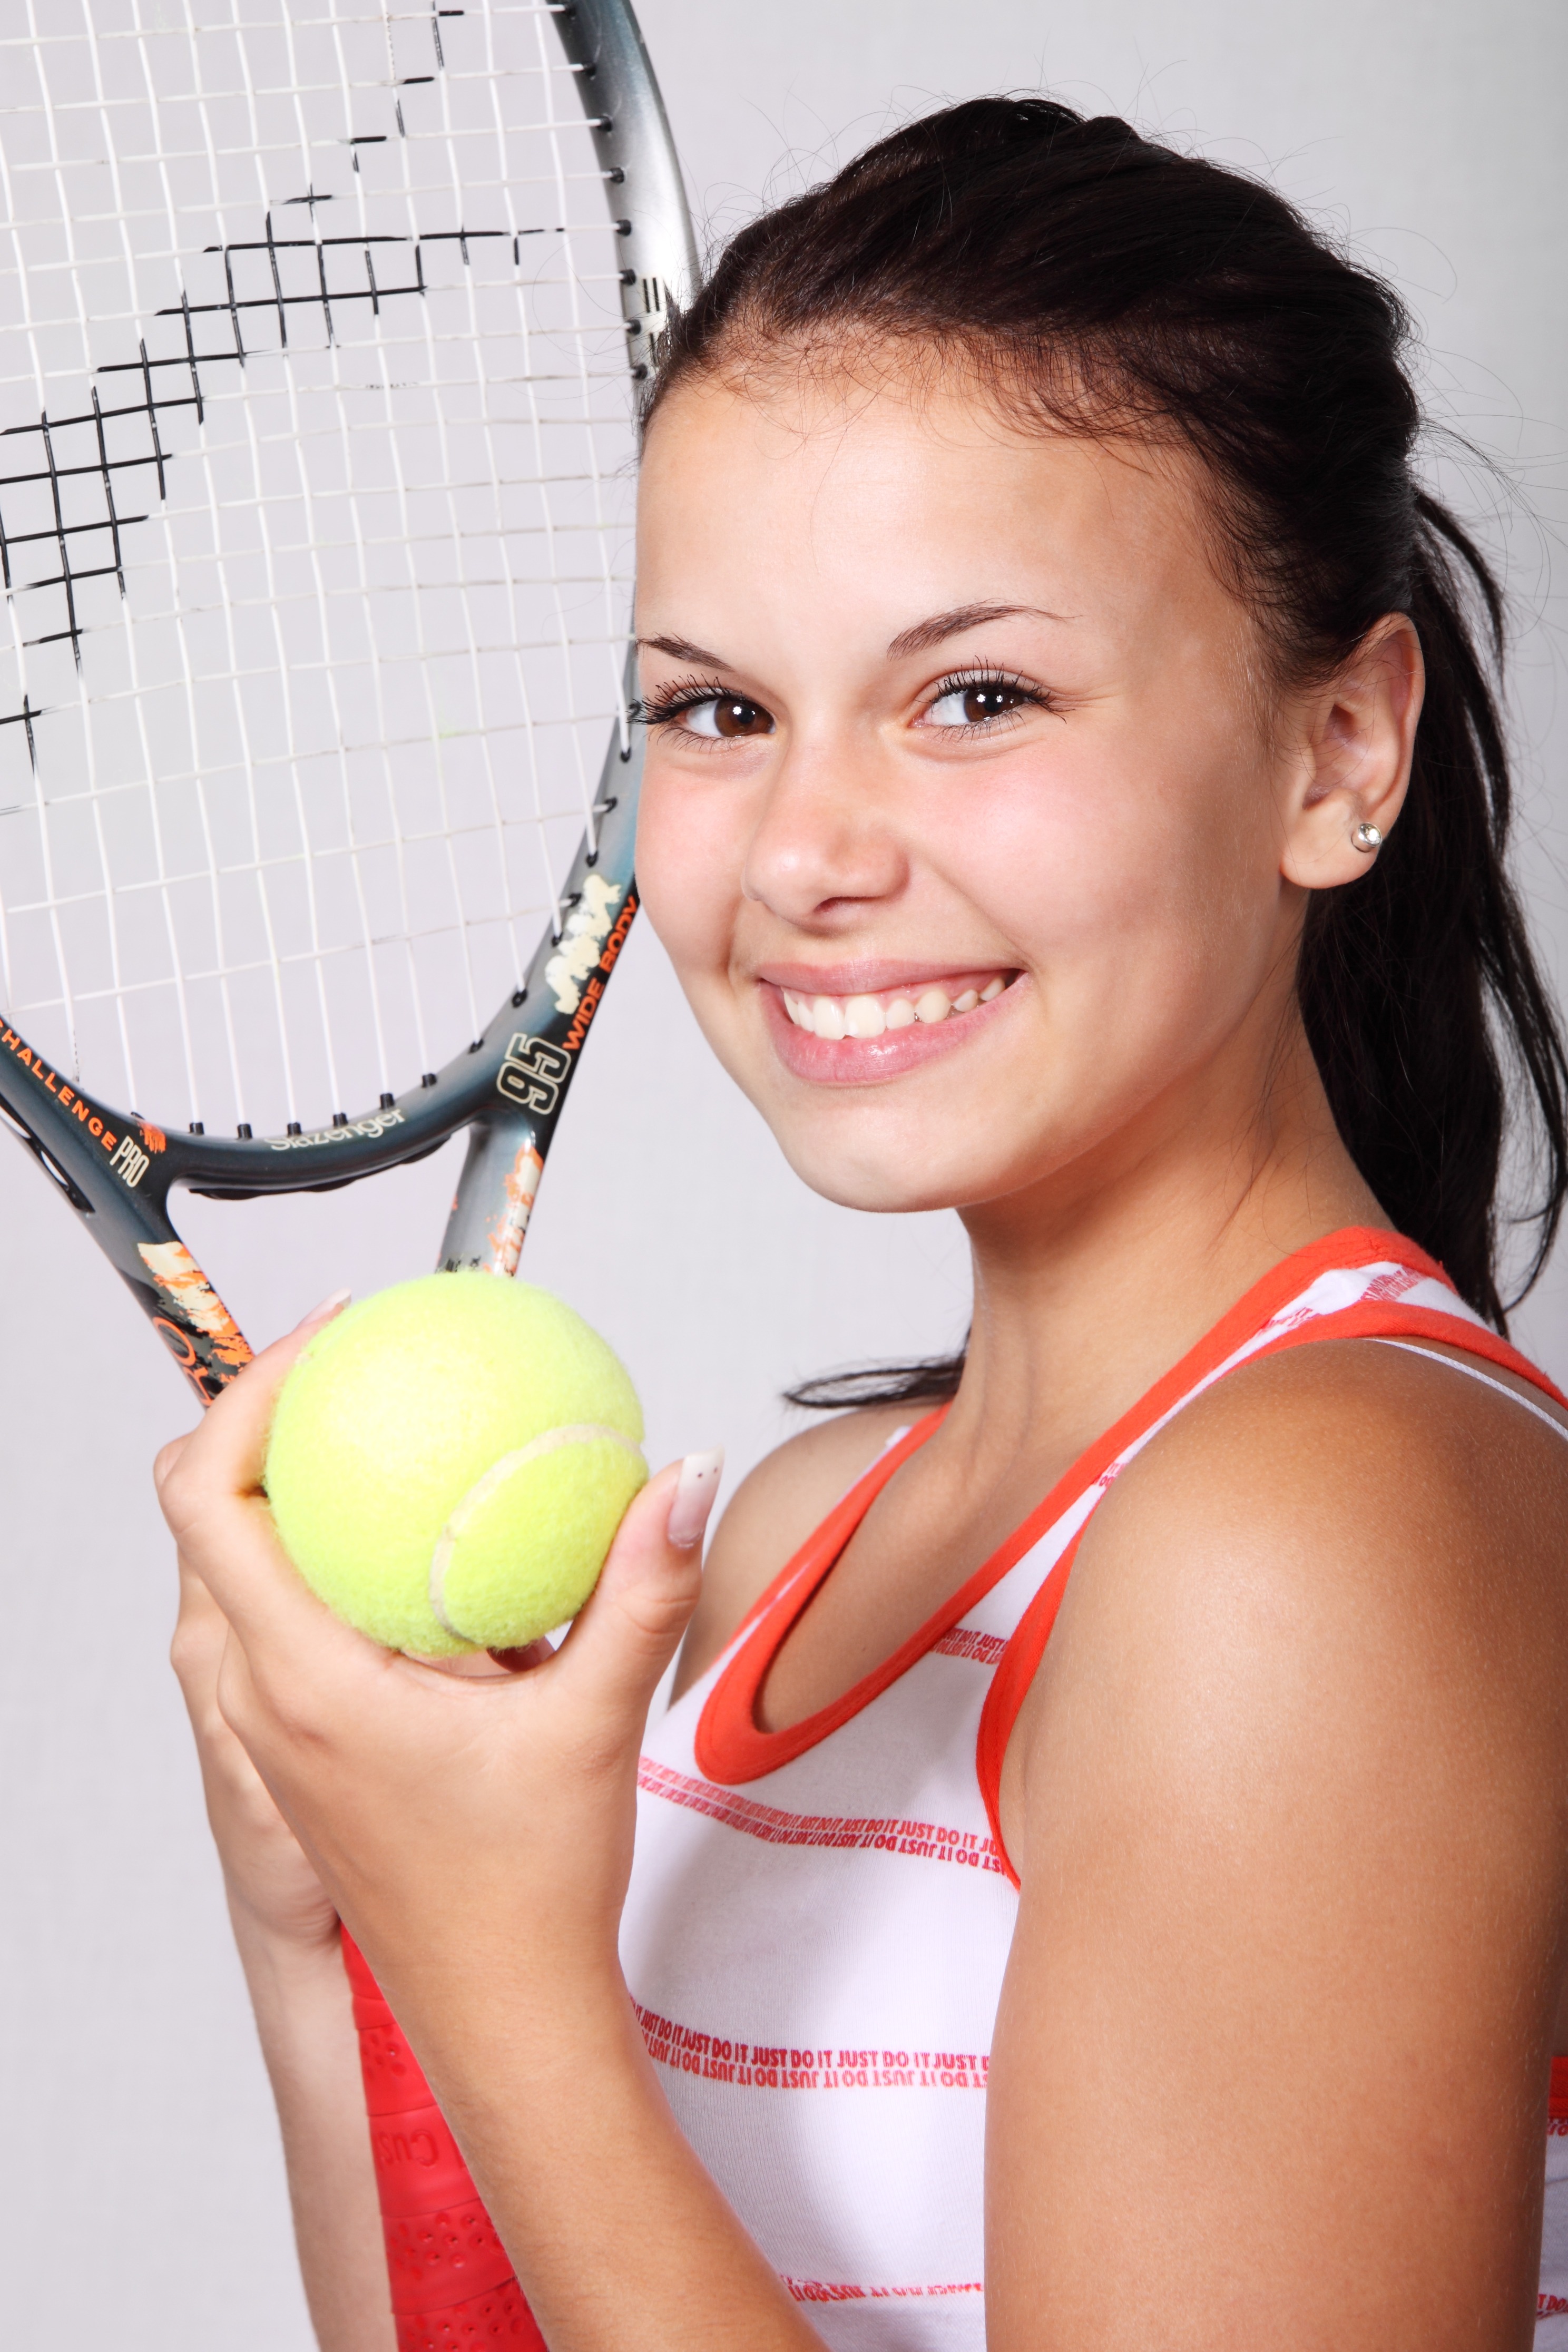
people, girl, woman, sport, play, female, young, exercise, leisure, healthy, fitness, player, tennis, sports, ball, active, racket, tennis player